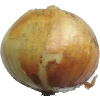
Label: Onion White 1